EYE Film Institute Netherlands

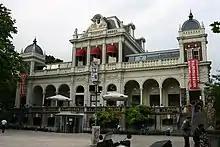
Vondelparkpaviljoen, the location of the Netherlands Filmmuseum from 1975 to 2012.

Eye Filmmuseum is located in the Overhoeks neighborhood of Amsterdam in the Netherlands. Its predecessor was the Dutch Historical Film Archive, founded in 1946 by , , and directors of and Paul Kijzer. Following the accession of the archives of the , the archive was renamed the Netherlands Filmmuseum under the leadership of its first director, film collector Jan de Vaal. The Filmmuseum was located in Kriterion and Stedelijk Museum until 1975, when de Vaal succeeded in acquiring a discrete space for the Filmmuseum in the Vondelpark Pavilion. In 2009, Nederlands Filmmuseum merged with Holland Film, the Netherlands Institute for Film Education and the Filmbank and plans were announced for a new home on the north bank of Amsterdam's waterfront. The Filmmuseum was renamed the Eye Film Institute Netherlands and was officially opened on April 4, 2012, by Queen Beatrix.